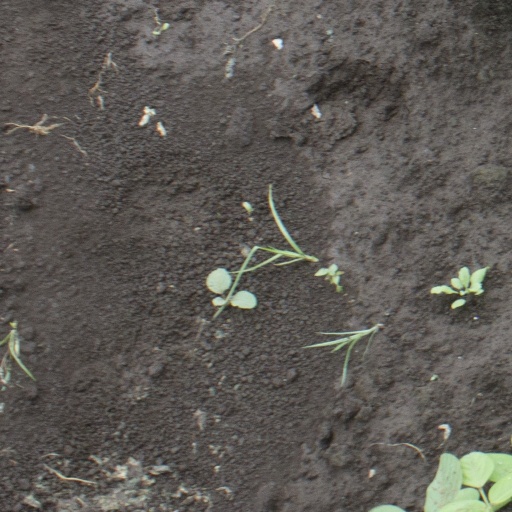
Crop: soybean